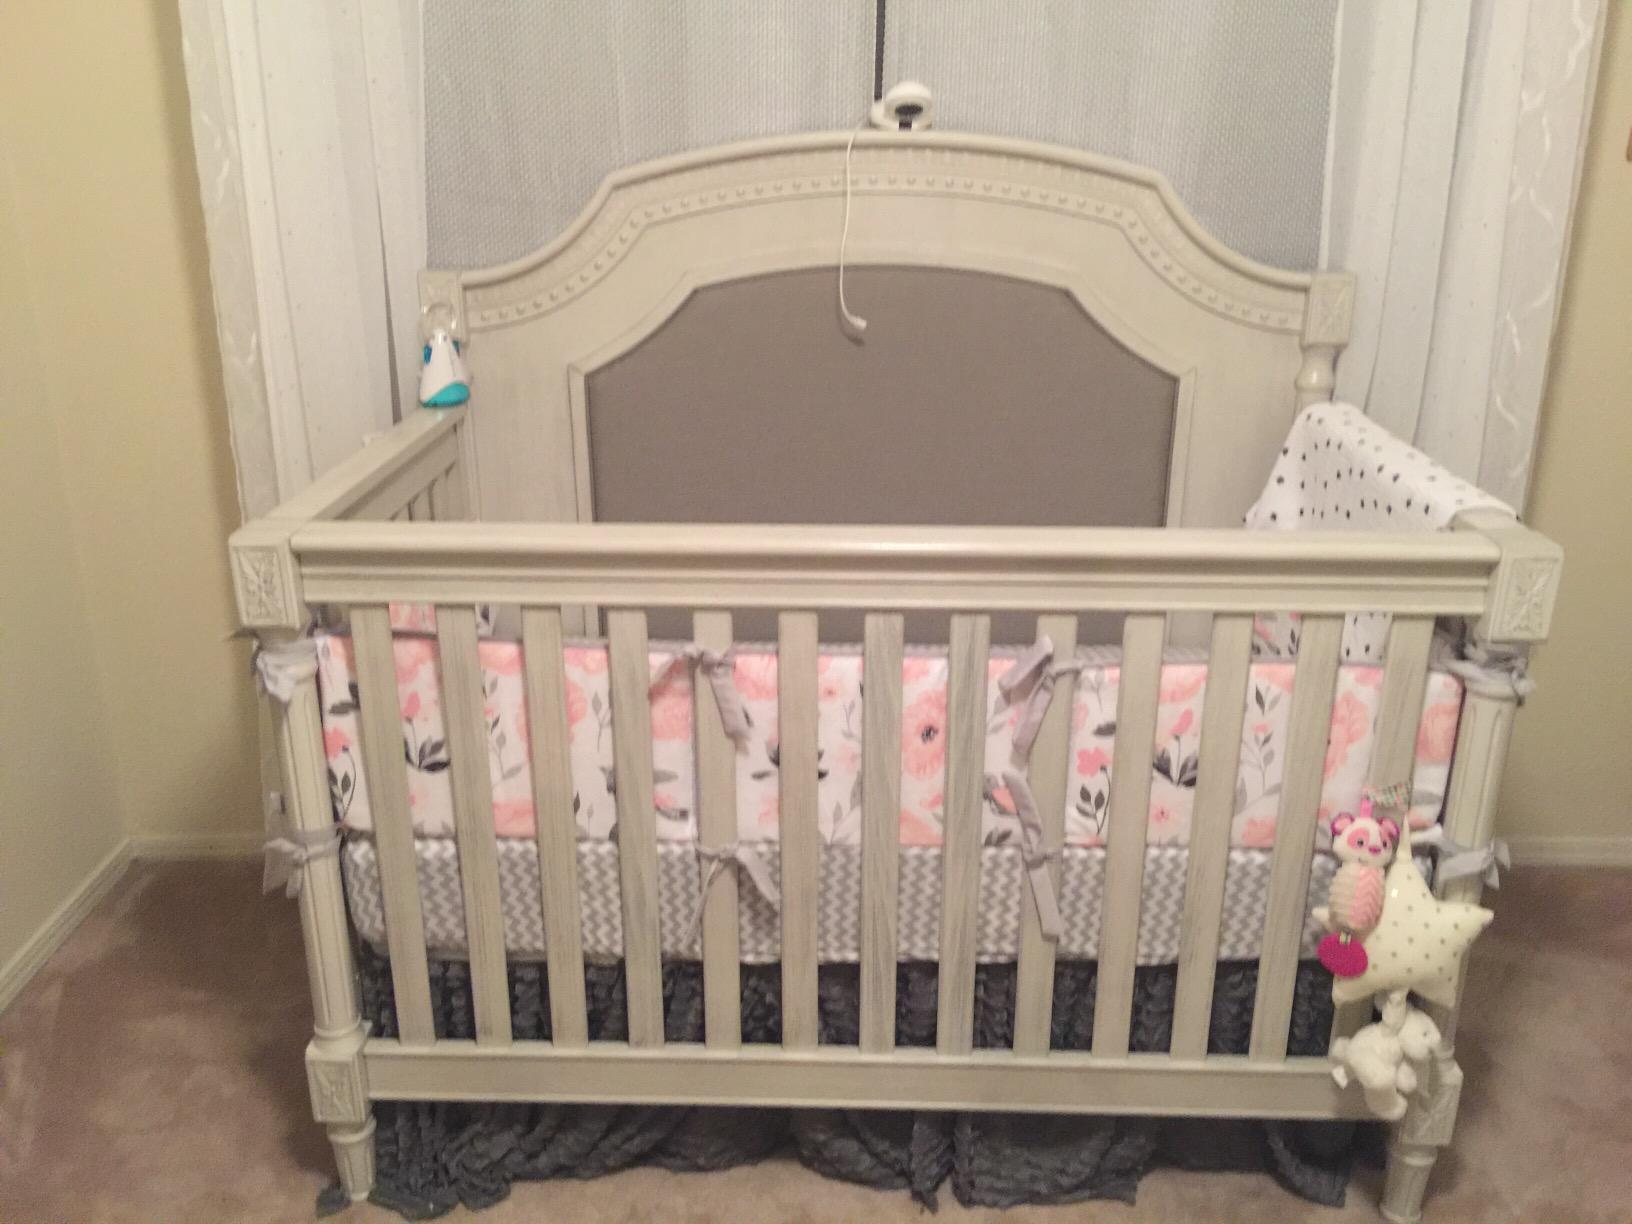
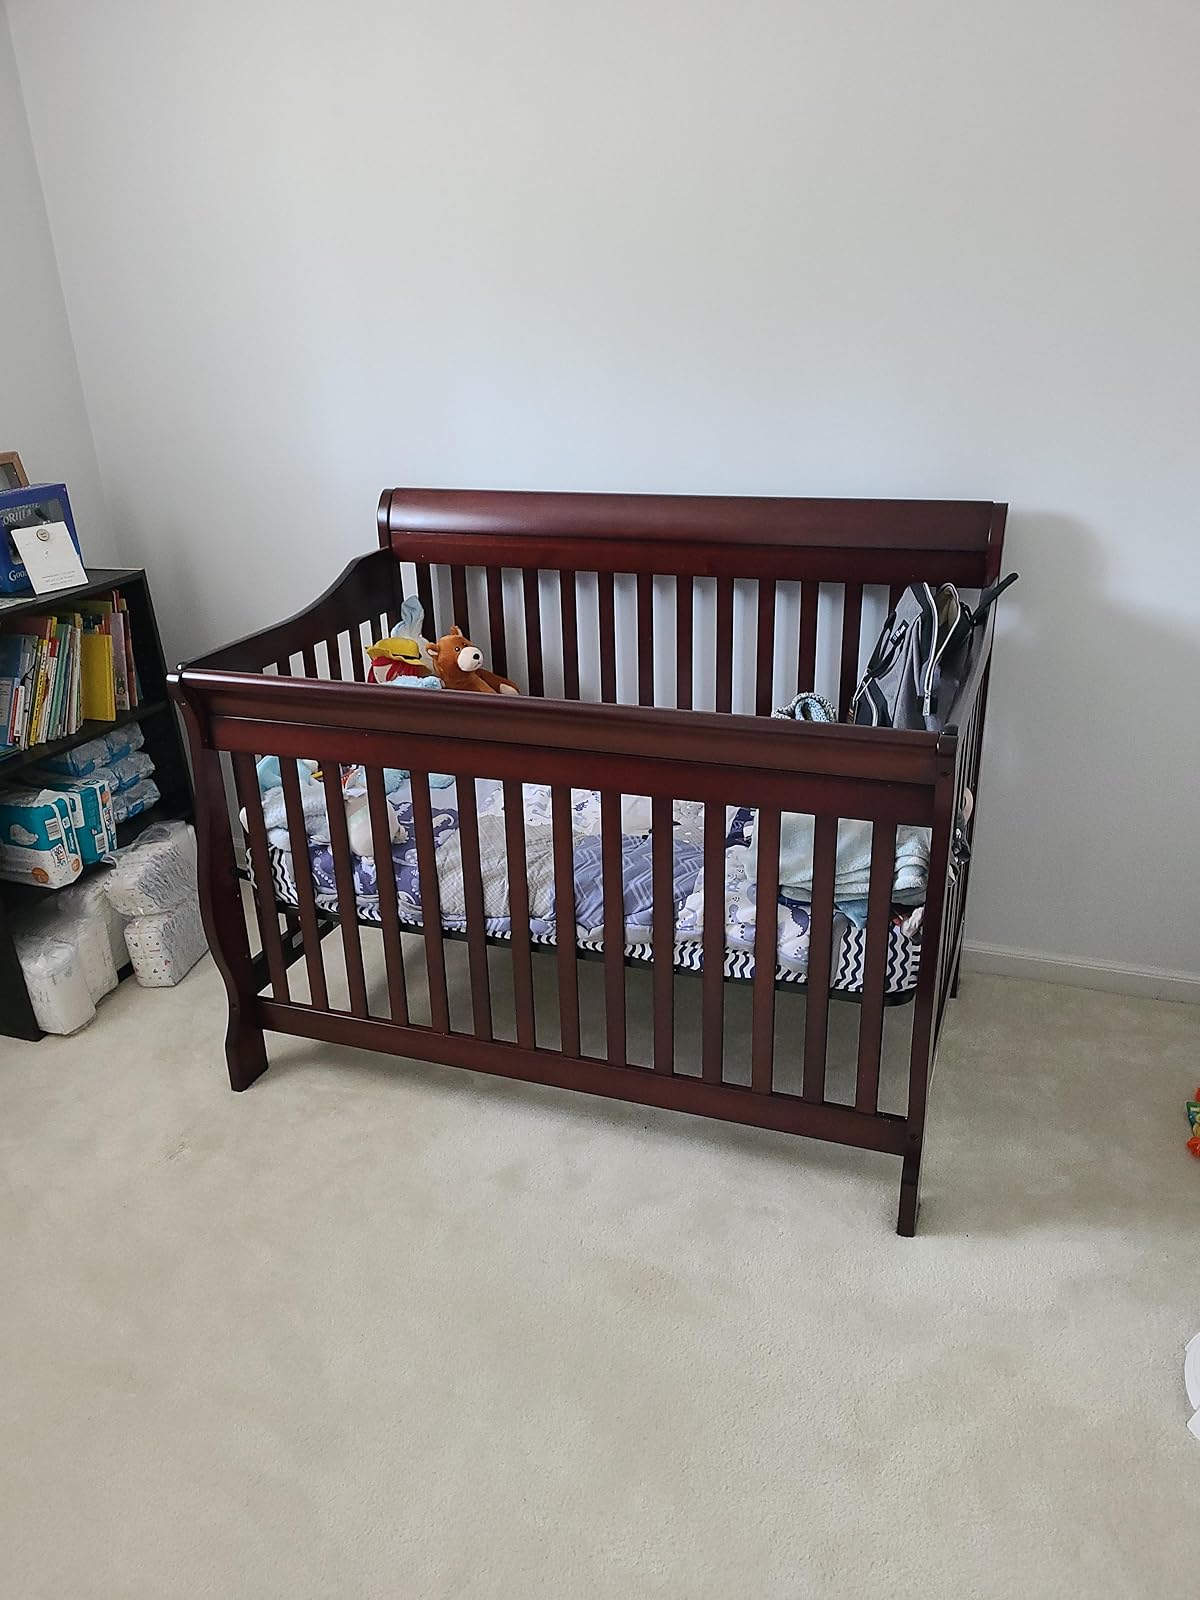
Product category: products_crib
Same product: no